Nottingham Goose Fair

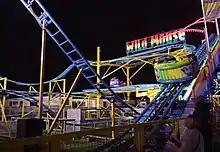
The Wild Mouse roller coaster at Nottingham's Goose Fair in 2010

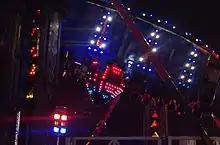
Spinning drum ride ("XLR8") photographed at Goose Fair in 2010

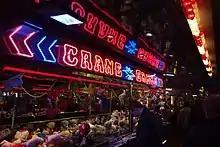
Crane games at Nottingham's Goose Fair in 2010

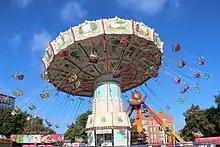
Goose Fair's spinning swing carousel, pictured in 2012

Goose Fair is held annually at the Forest Recreation Ground, which is about a mile north of Nottingham city centre. It takes over all of the grassy area of the recreation ground as well as half of the car park. A large area adjacent to the fairground is used as a temporary encampment for the show travellers to inhabit for the duration of the fair.